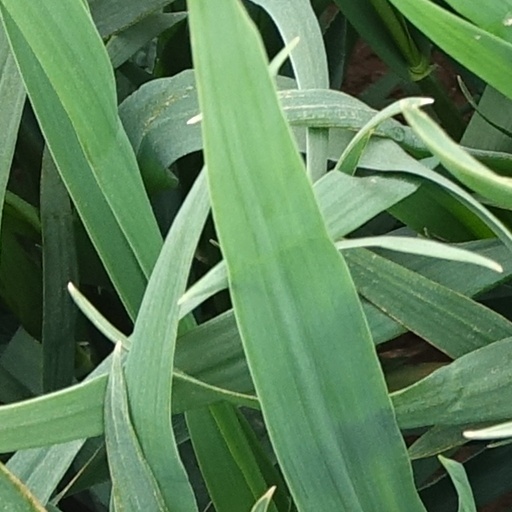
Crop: wheat